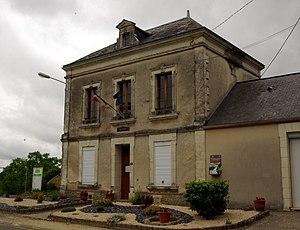
Mairie d'Échemiré (Maine-et-Loire, France).
Échemiré est une ancienne commune française située dans le département de Maine-et-Loire, en région Pays de la Loire, devenue le 1ᵉʳ janvier 2016, une commune déléguée de la commune nouvelle de Baugé-en-Anjou.